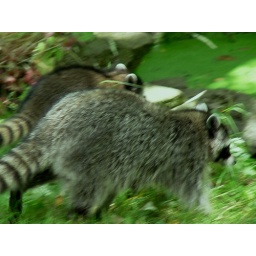
I'm in the kitchen chopping garlic.....GRAB THE CAMERA....they are soooo cute.....mean critters if you cross them...